Adolf Ruthardt

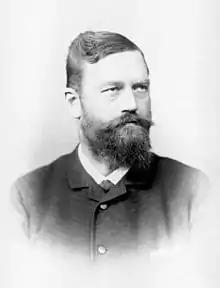
Adolf Ruthardt

Adolf Ruthardt (9 February 1849 – 12 September 1934) was a German piano teacher, composer and music editor.